Behesht-e Zahra

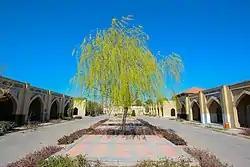

Behesht-e Zahra is the largest cemetery in Iran. Located in the southern part of metropolitan Tehran, it is connected to the city by Tehran Metro Line 1.